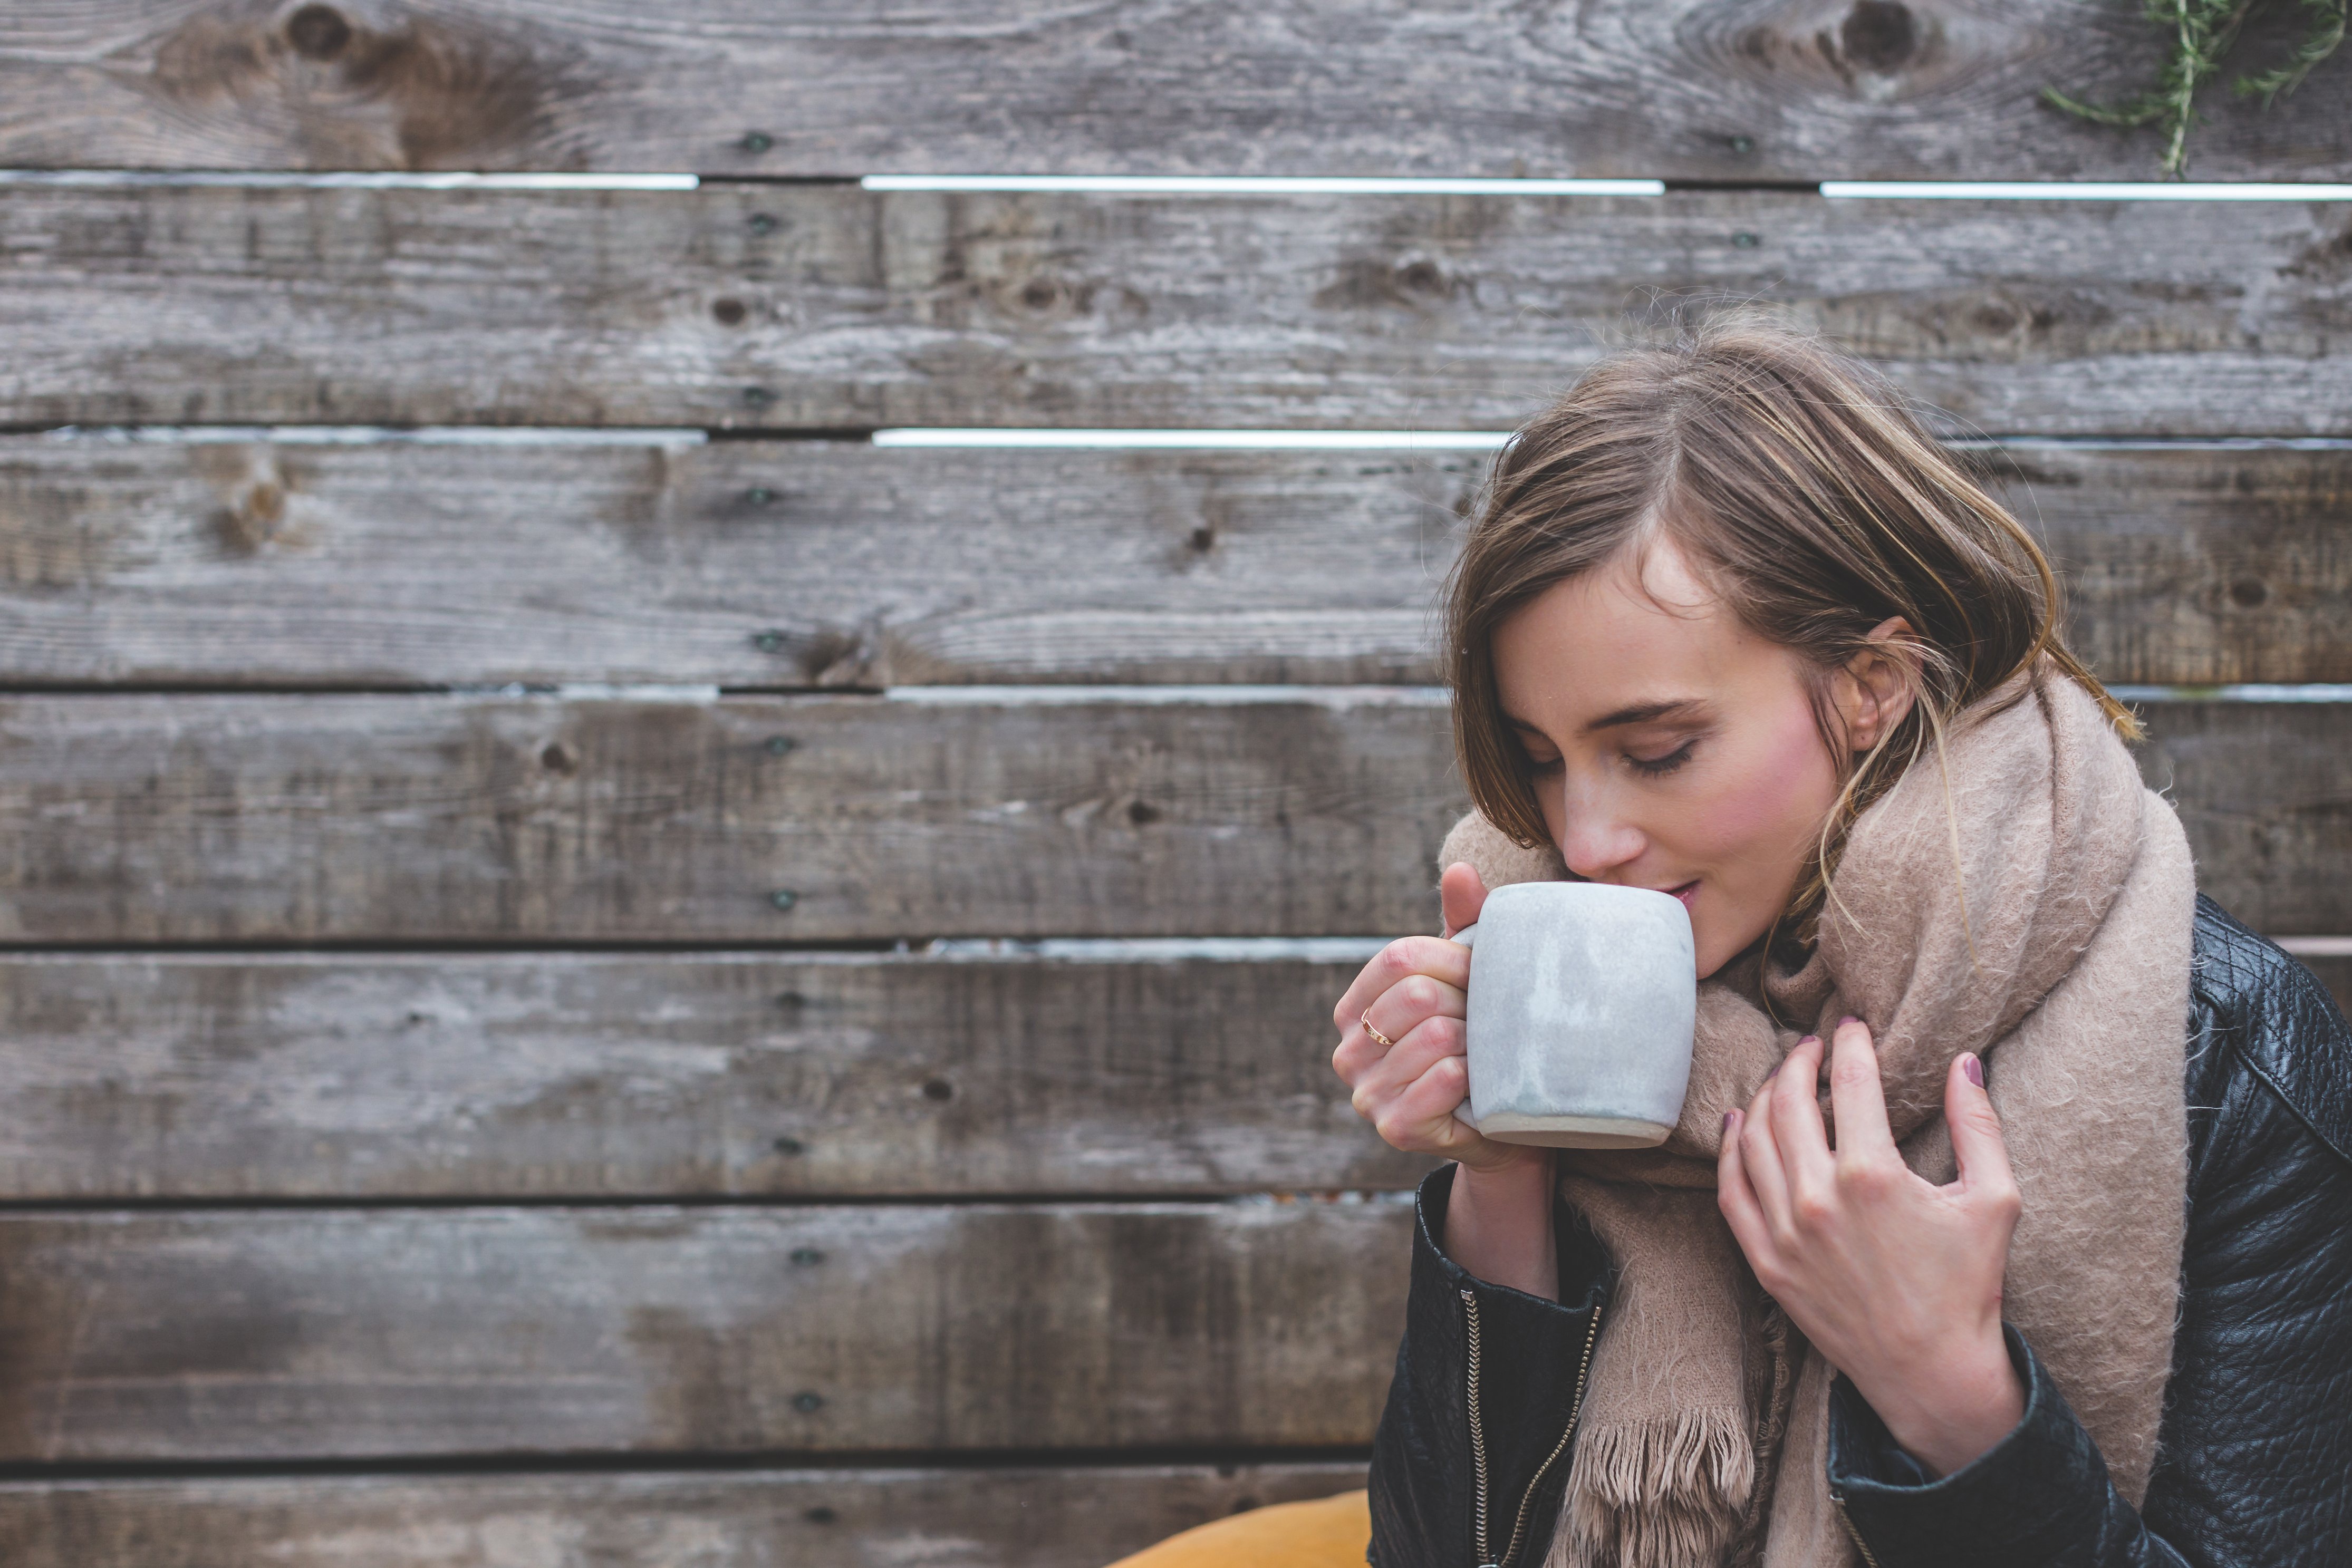
nose, wall, blond, drinking, sitting, photography, brown hair, wood, coffee cup, long hair, happy, brick